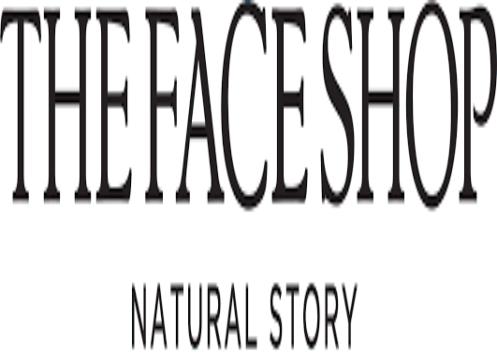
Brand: faceshop
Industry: Necessities